Radu Lecca

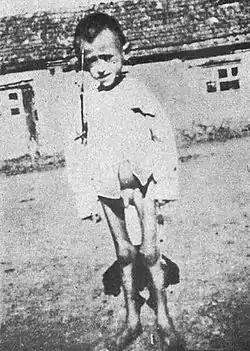
A starving Jewish child in Transnistria, photographed ca. 1943

In late 1941, Radu Lecca was assigned Jewish Affairs Commissioner and supervisor of the newly created Central Jewish Office. This advancement may have been owed to Killinger's favors. Establishing the CE was a measure suggested to Lecca by special Nazi envoys, who wanted to involve Romania in their pan-European "Final Solution" project. Gustav Richter, the German official directly involved in the negotiations, hoped the Central Jewish Office would function as a "Judenrat", to ensure the compliance of senior Jewish community leaders. Lecca was in close contacts with both Richter and Killinger, establishing communication channels leading from Killinger to "Conducător" Antonescu and to the Romanian deputy leader, Mihai Antonescu.